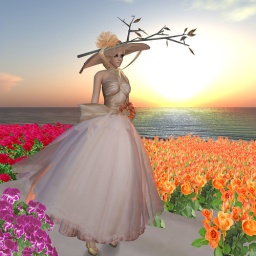
in front of one my rental house... love that flower on beach !!